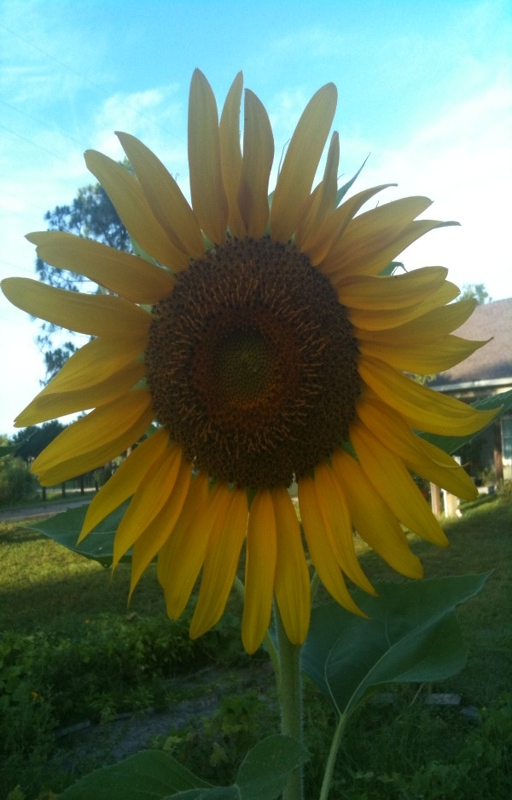
a beautiful sunflower from our garden !